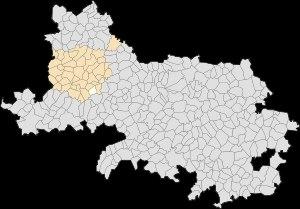
Moncheaux-lès-Frévent est une commune française située dans le département du Pas-de-Calais en région Hauts-de-France.